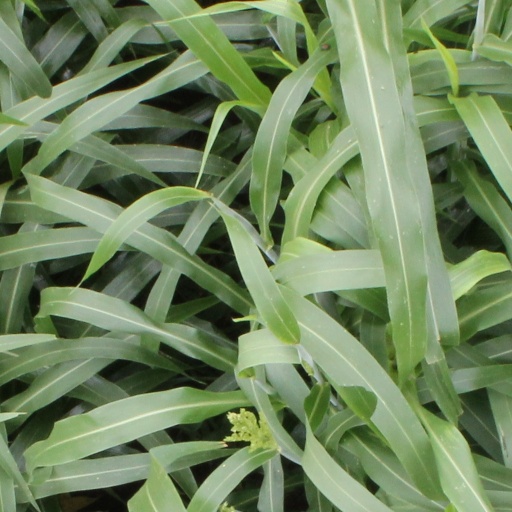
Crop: sorghum